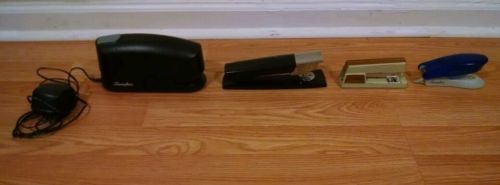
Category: stapler